South Norwood

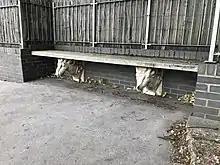
Caprine-themed bench on Goat House Bridge

The area is centred on the junction where the High Street meets South Norwood Hill/Portland Road; the bulk of the shops and amenities are located along the High Street and Selhurst Road/Penge Road, with further shops, restaurants etc. lining Portland Road for some distance. South Norwood is now unofficially divided into the less deprived area in the north west side of the railway, which was the location of a private estate, and the generally more deprived area in the north east. In the south east of the borough, where workers for a former brick factory lived, the entrance to the estate was between a pair of pillars, though they have long since been demolished. However the capitals were preserved and now sit on the two brick pillars at the Selhurst Road entrance to South Norwood Recreation Ground. In 2006, South Norwood Lakes in the north of the ward was the scene of a fatal stabbing.